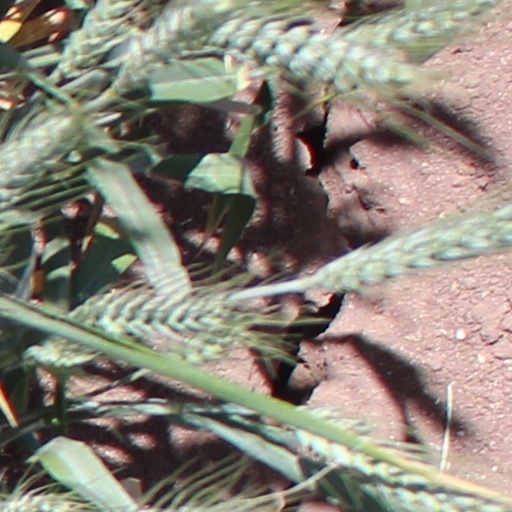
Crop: wheat